Hager Group

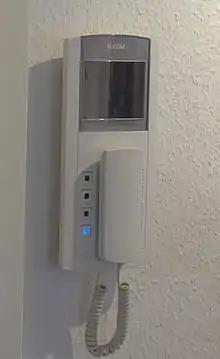
Elcom intercom with colour screen

Hager brand offers services for electrical installations in residential, commercial and industrial buildings. In 2009, the previous brands Tehalit, Weber, Lume, Klik, Flash, Polo, Ashley & Rock and Logisty were combined under Hager brand. Alarms and security systems are sold under Daitem and Diagral. Berker manufactures switches and switch systems as part of Hager Group. "Bocchiotti/Iboco", the Italian market leader in cable management and room distribution systems, is also part of Hager Group whilst Elcom produces intercom systems for residential and office buildings.